Pastoral

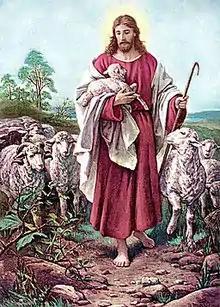
Christ depicted as the "Good Shepherd"

Pastoral science fiction is a subgenre of science fiction which uses bucolic, rural settings, like other forms of pastoral literature. Since it is a subgenre of science fiction, authors may set stories either on Earth or another habitable planet or moon, sometimes including a terraformed planet or moon. Unlike most genres of science fiction, pastoral science fiction works downplay the role of futuristic technologies. In the 1950s and 1960s, Clifford Simak wrote stories about rural people who have contact with extraterrestrial beings who hide their alien identity.